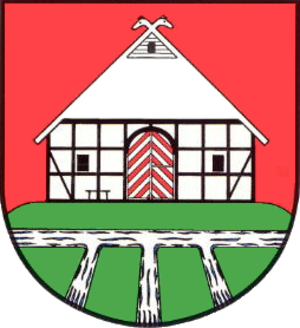
Wesselburen est une ville allemande de l'arrondissement de Dithmarse, dans le Land du Schleswig-Holstein.